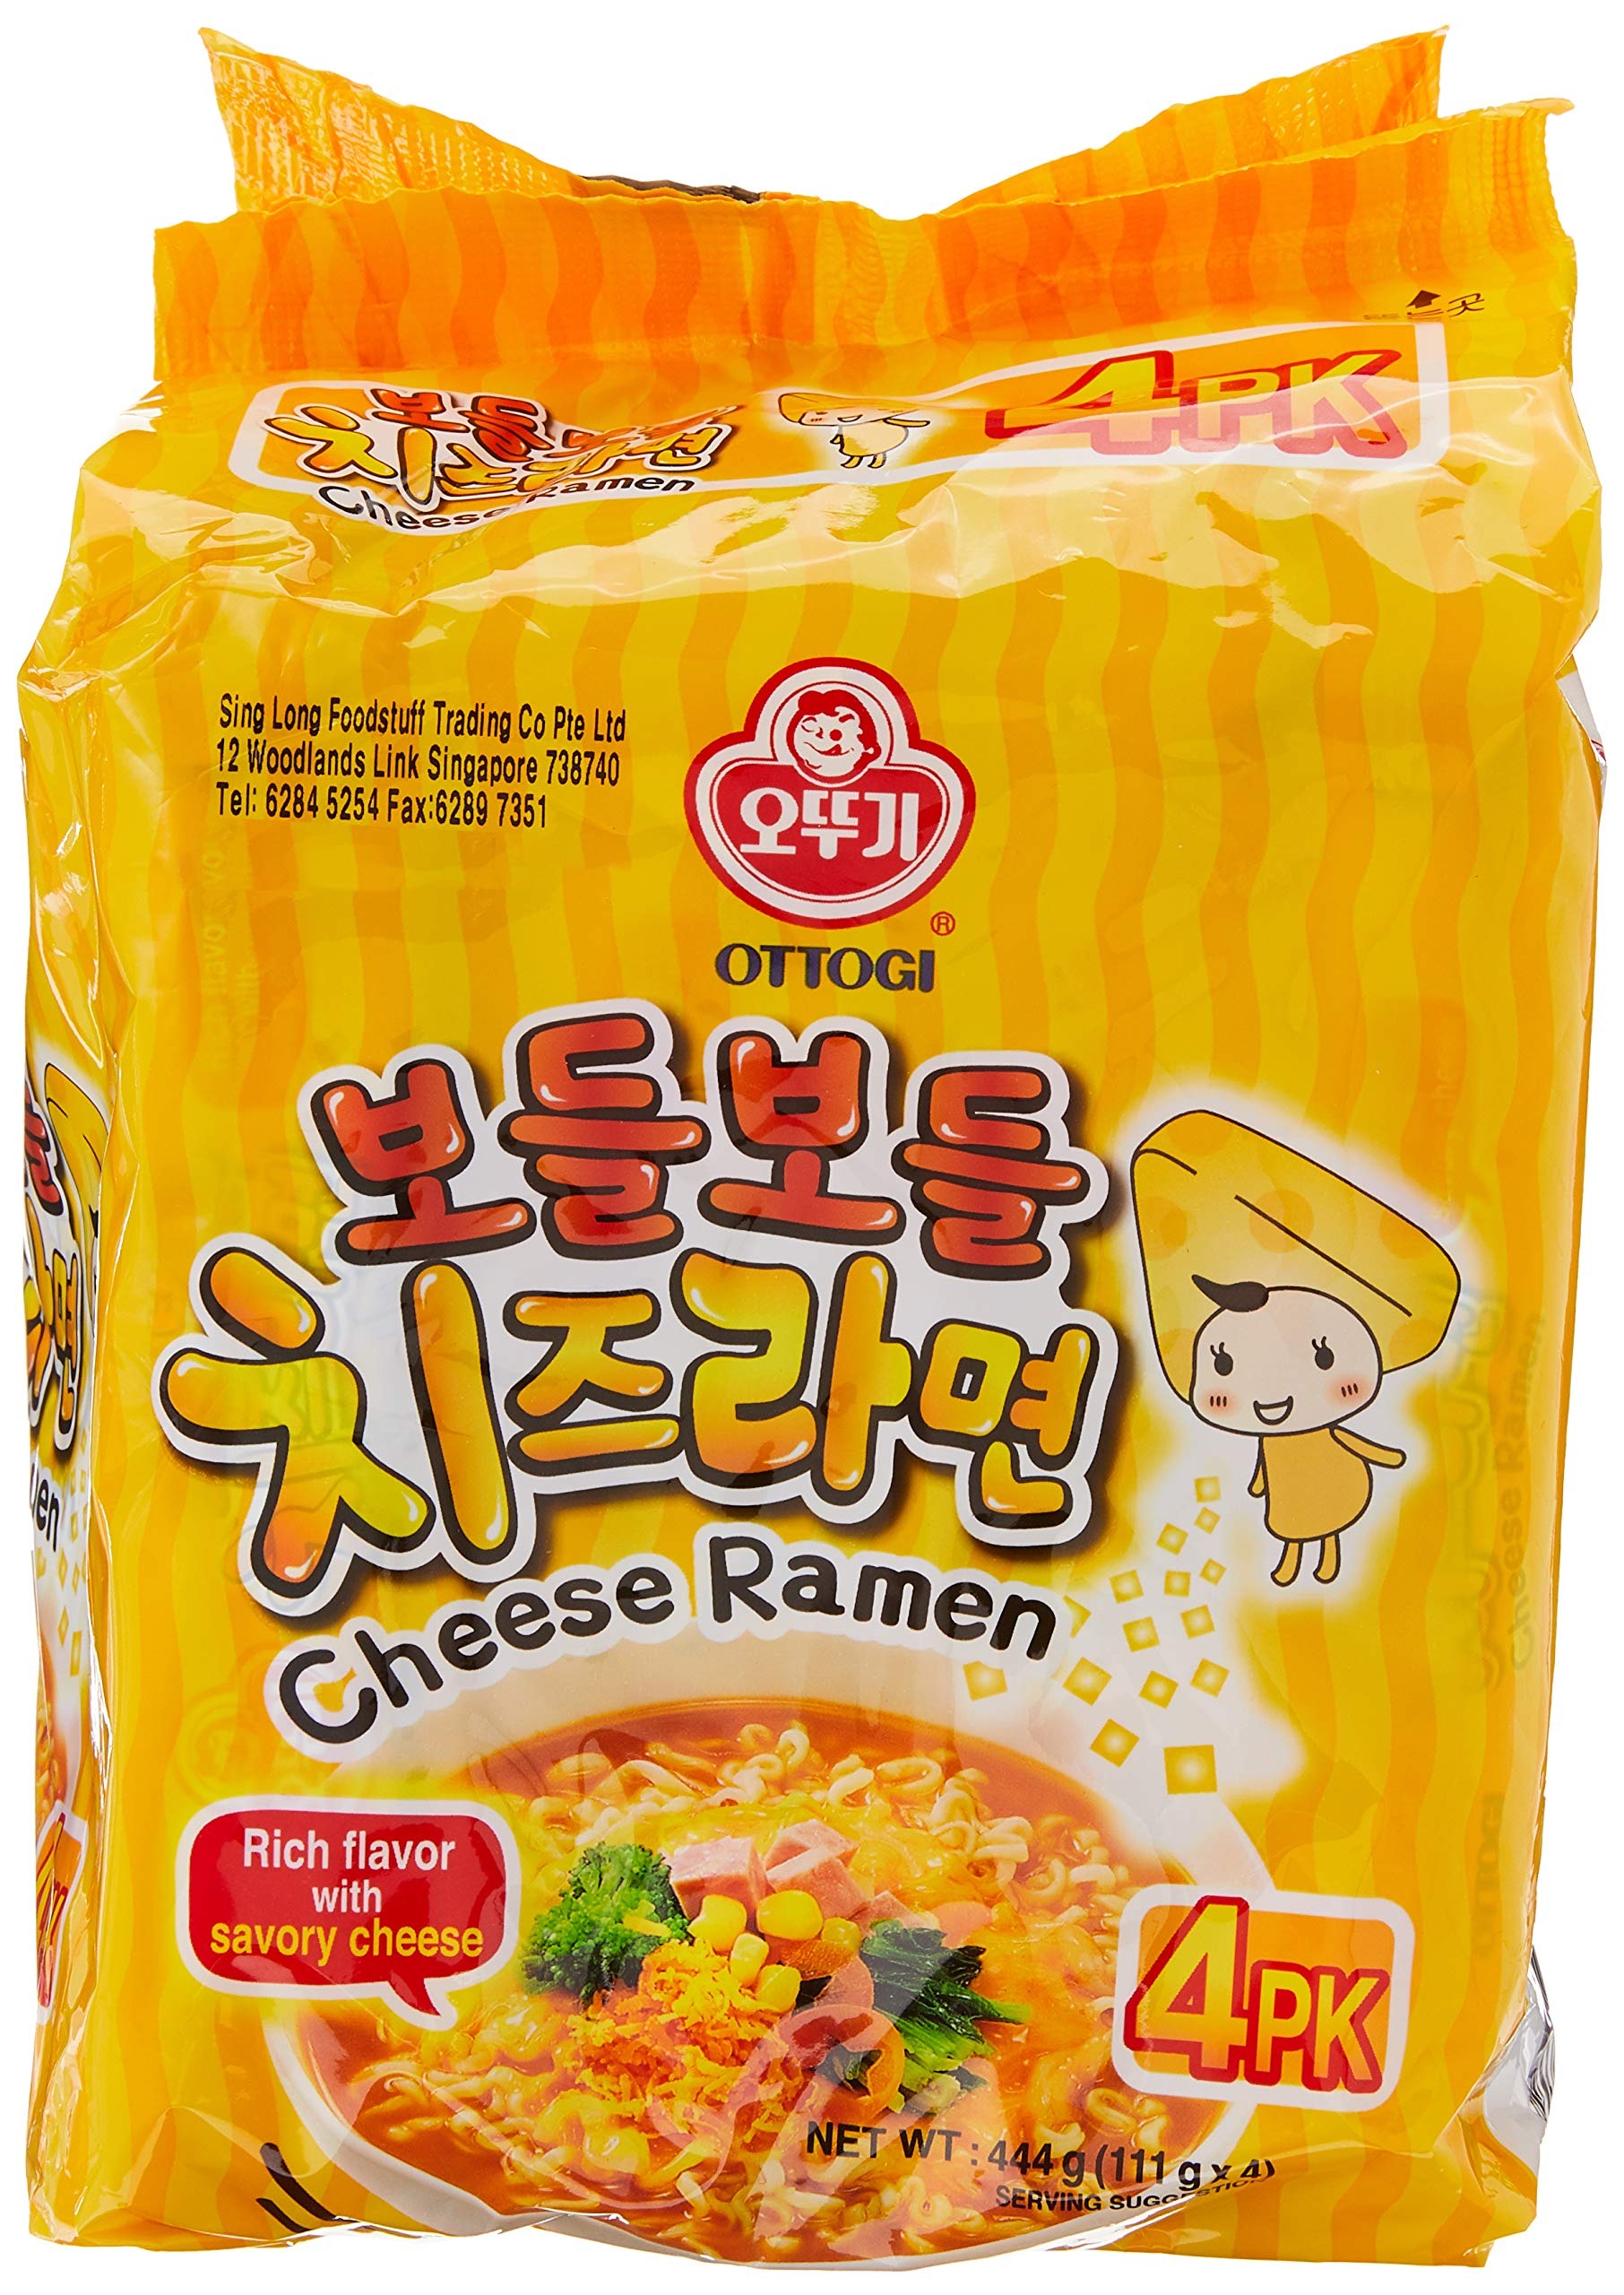
Item Name: Cheese Ramen - 4 Pack
Bullet Point 1: This page to sell a ottogi cheese ramen pack. not a toy.;;
Bullet Point 2: Added a bag of cheese powder with Cheddar flavor.
Bullet Point 3: Same reciep with a ramen.
Bullet Point 4: After cooking, pour the cheese powder on the bowl as much as you want.
Bullet Point 5: No need of a piece of extra cheese.
Value: 15.66
Unit: Ounce

Price: 12.28